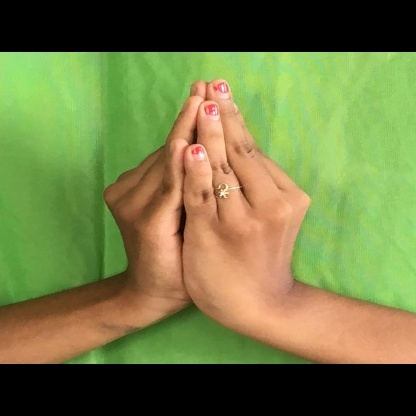
Mudra: Kapotham